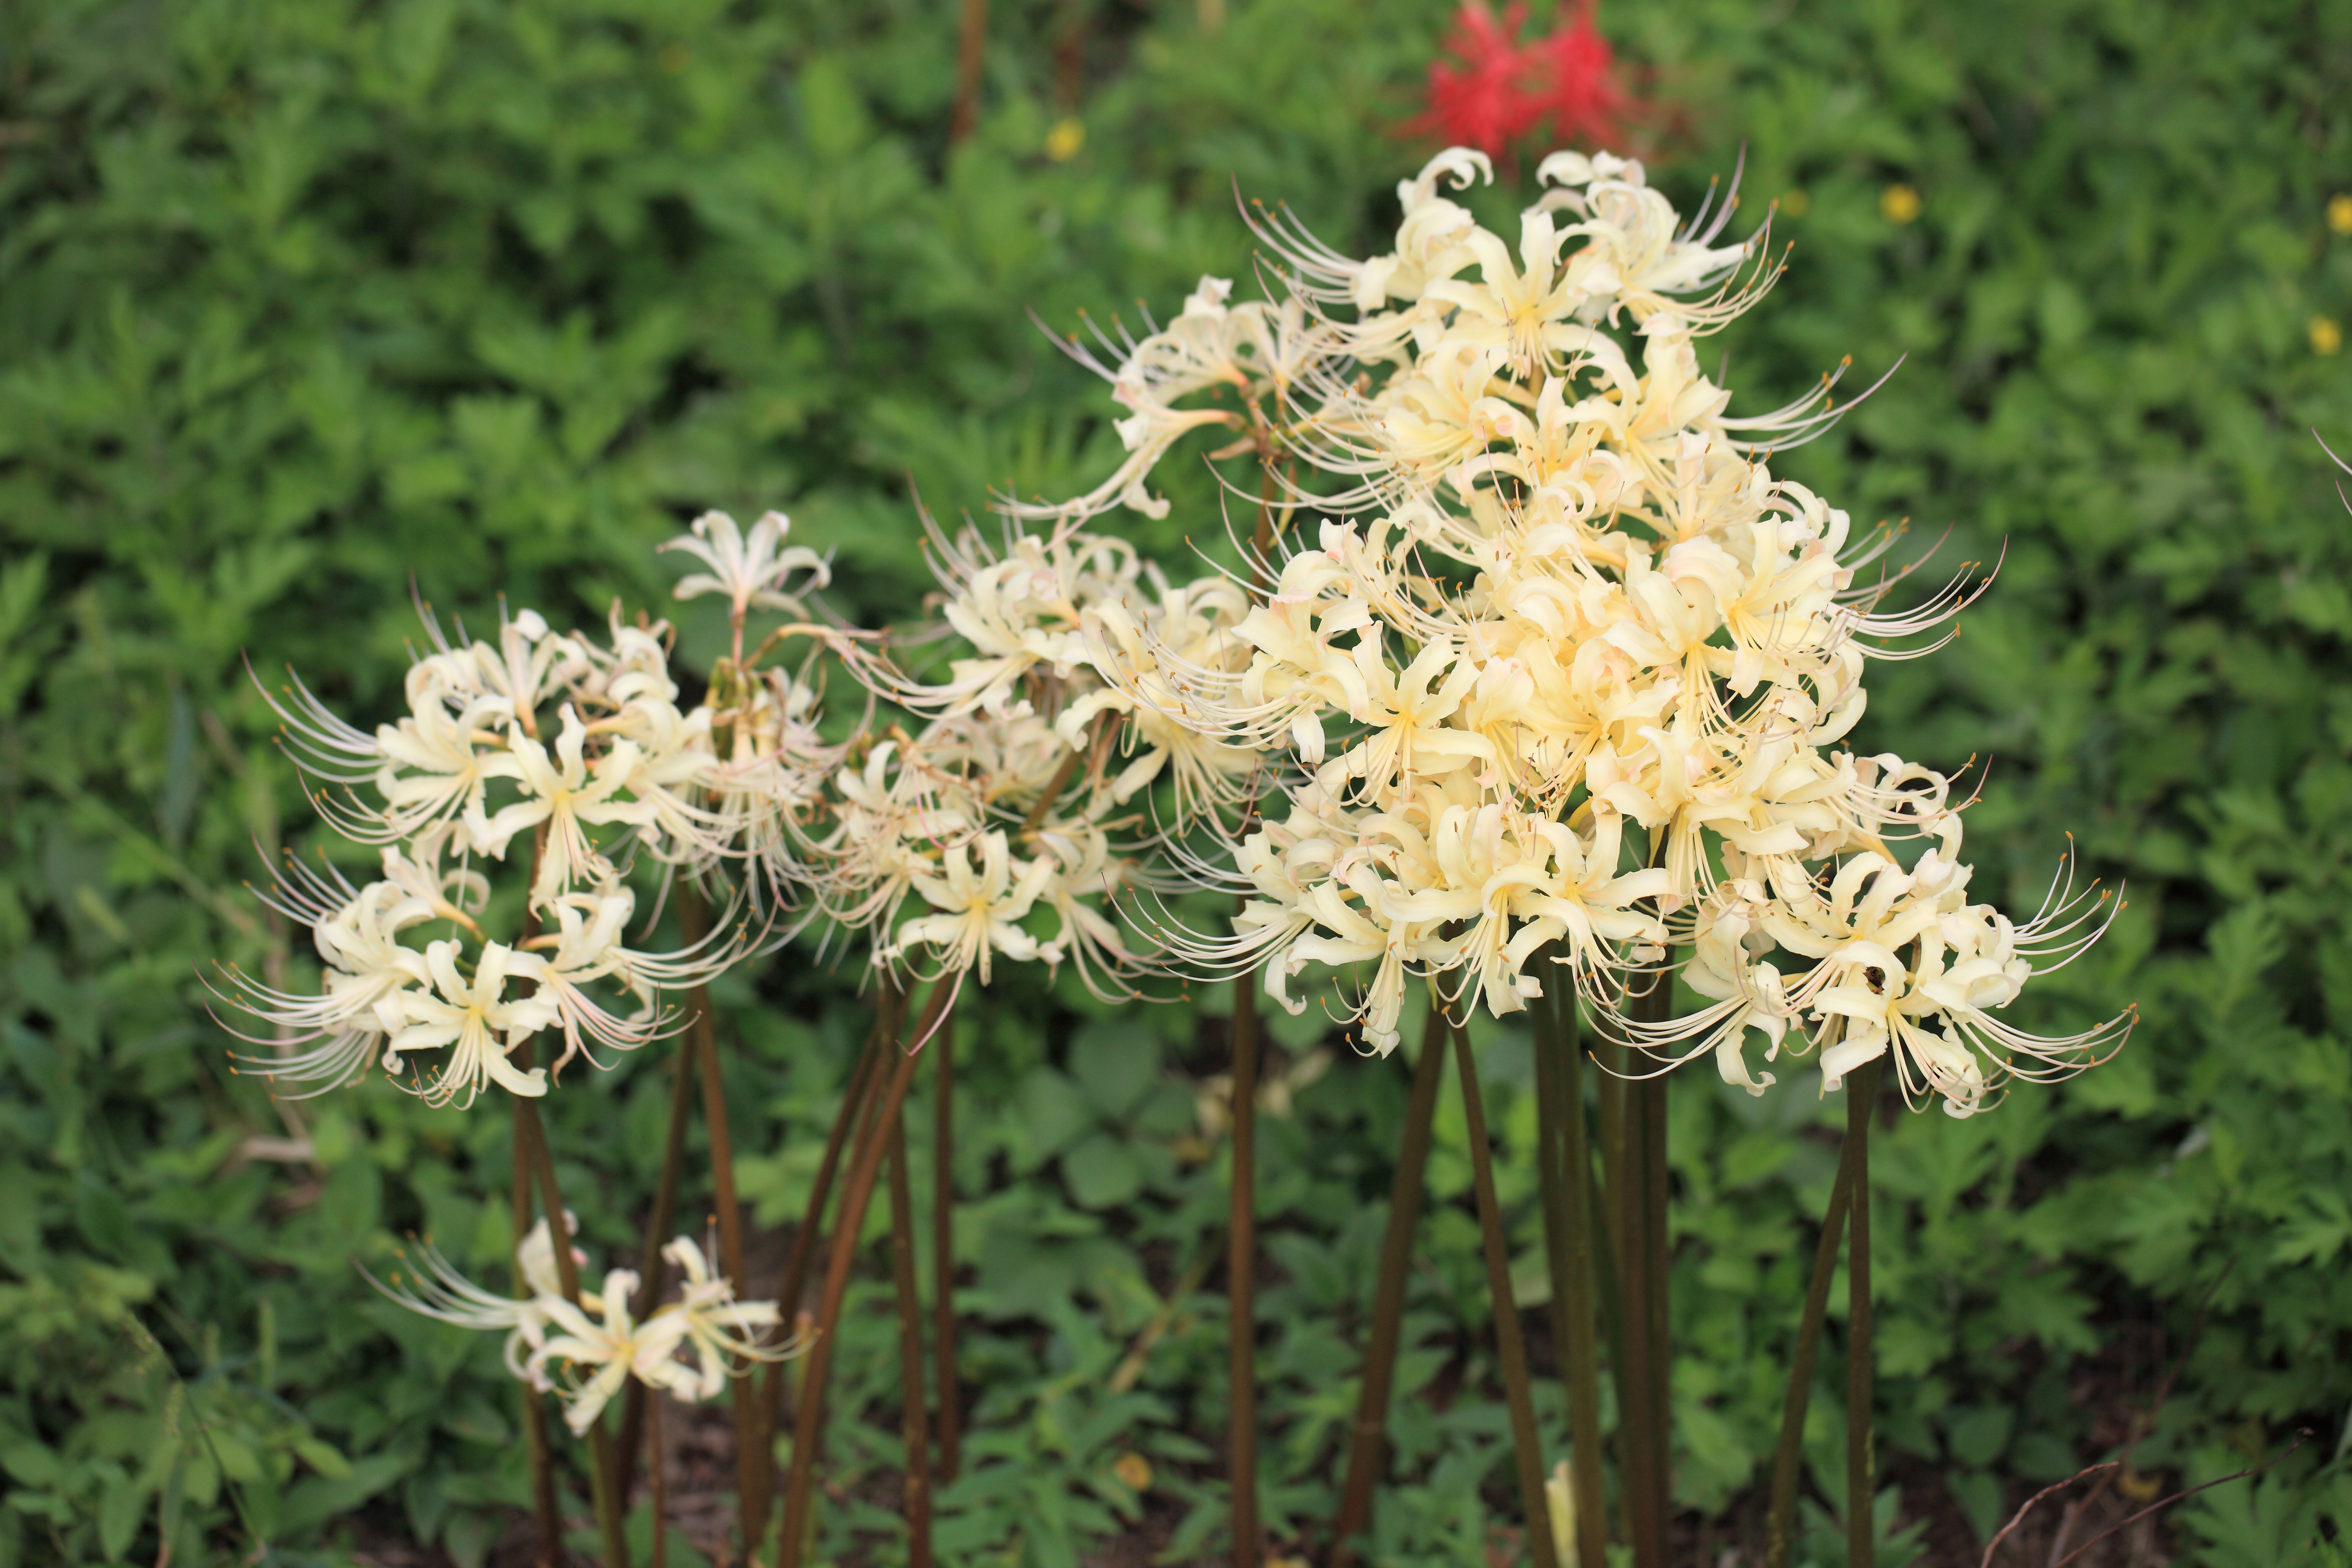
blossom, plant, flower, high, produce, botany, flora, wildflower, shrub, 5d, hires, radiata, markii, hi, res, resolution, ibaraki, toride, lycoris, redspiderlily, jasmine, flowering plant, subshrub, land plant, branched asphodel